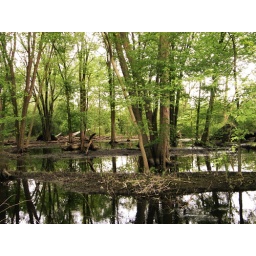
I took this in a forest near my house one morning. It came out quite nicely I think. Please Comment!